Castle Ashby House

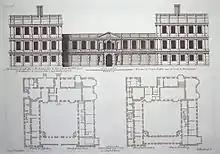
Elevation and ground floor (left) and first floor (right) plans. Key rooms include: great hall (top of courtyard, centre and right through both storeys); great chamber (top right on first floor); chapel (bottom right through both storeys); long gallery (bottom centre on first floor).

The present rebuilding of Castle Ashby was started by Henry Compton, 1st Baron Compton, in 1574 and was continued by his son William, created Earl of Northampton. Queen Elizabeth I's first visit to the house was in 1600. Like other houses of its time, it has an E-shaped floorplan, with a deep central porch and flight of steps forming the centre stroke of the E. This was to celebrate the coronation of Queen Elizabeth I. When King James and his Queen first stayed in 1605, the castle was documented as "Lord Compton's princely mansion", and in the household records we find that employed at this time were 83 household servants, four chaplains, three musicians and the Gardener of Ashby.